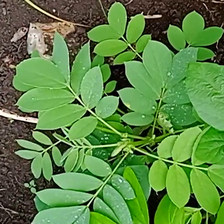
Weed species: Sicklepod_(Senna obtusifolia)